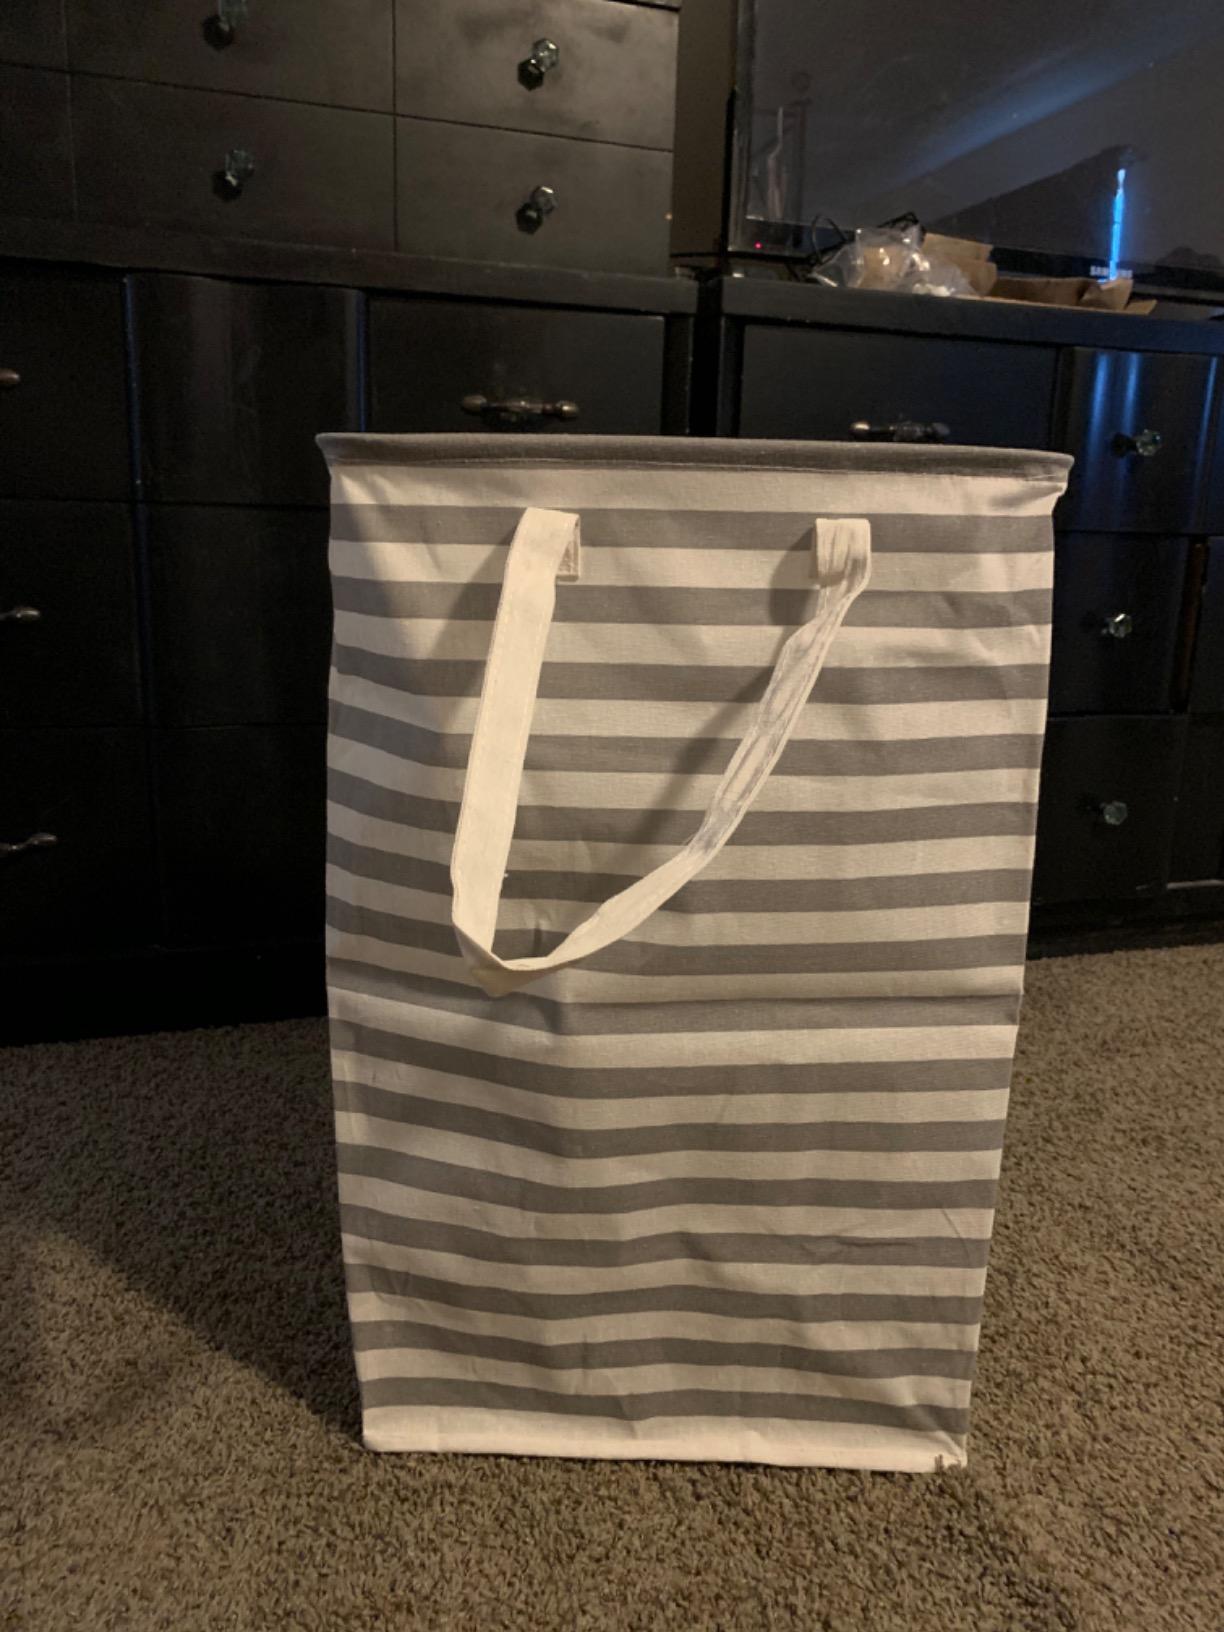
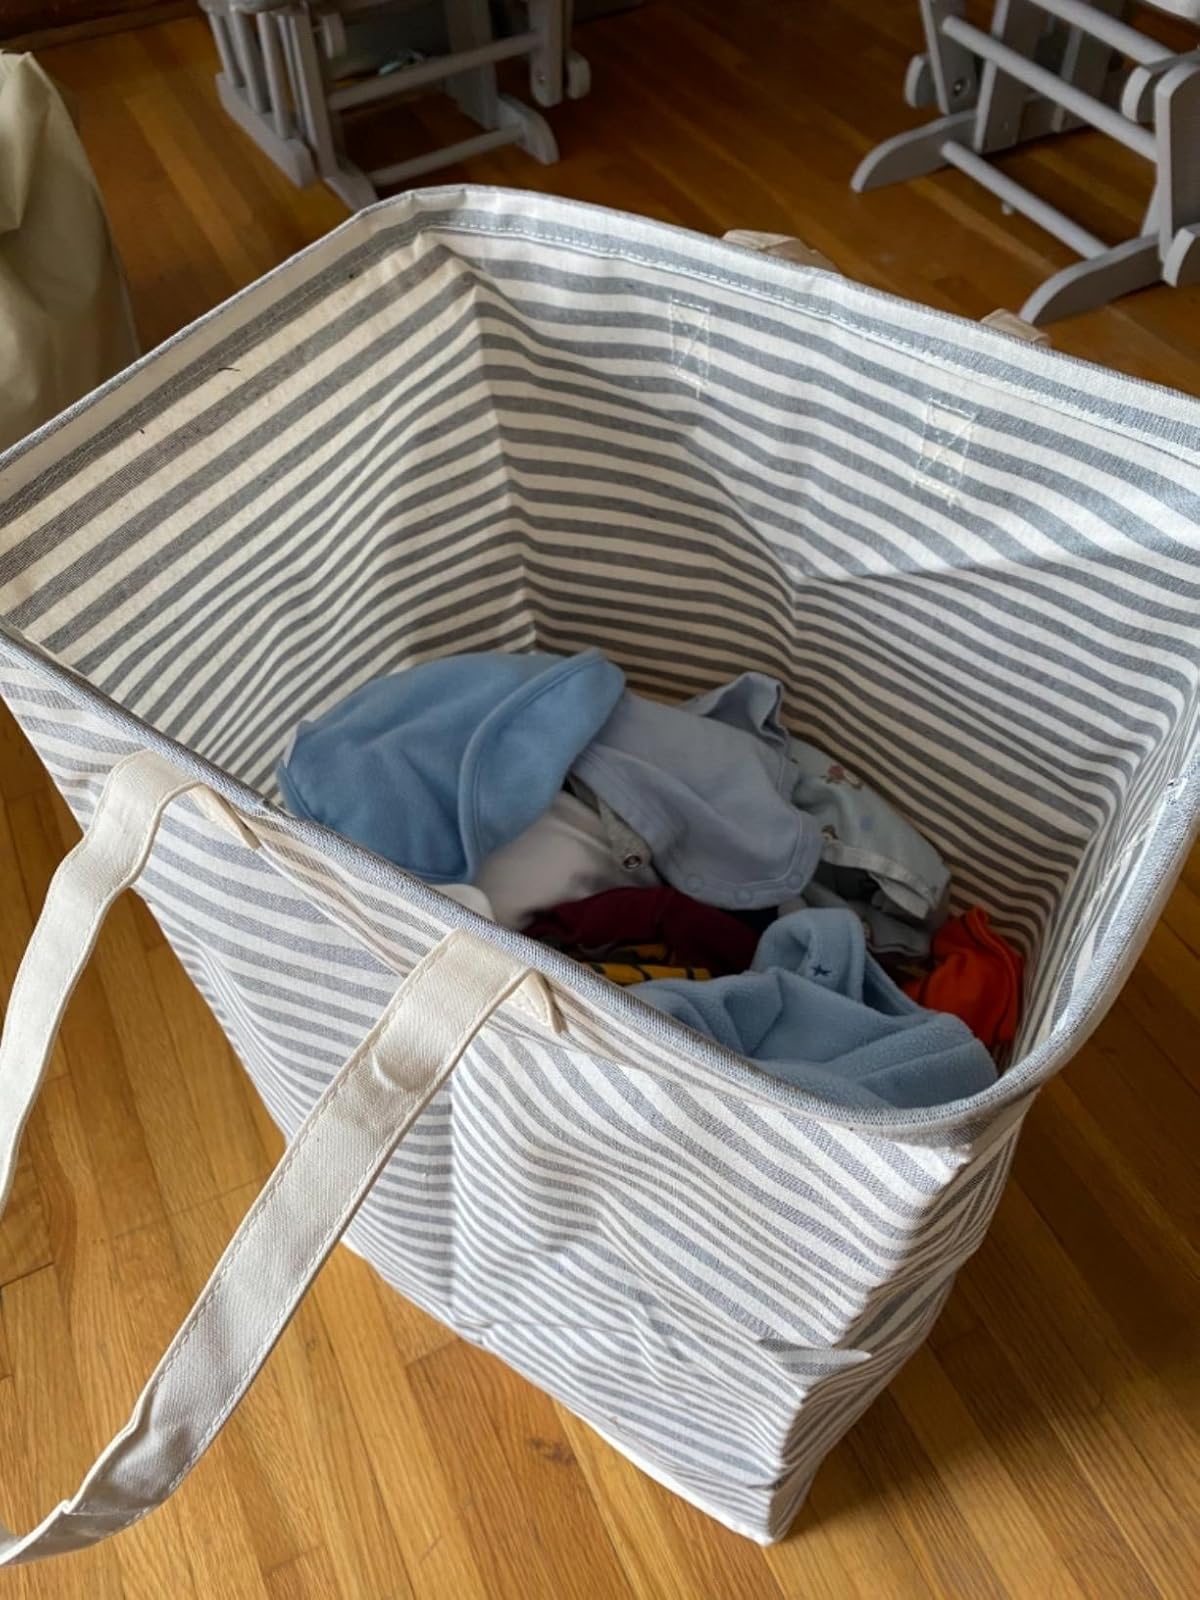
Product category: items_hamper
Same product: no